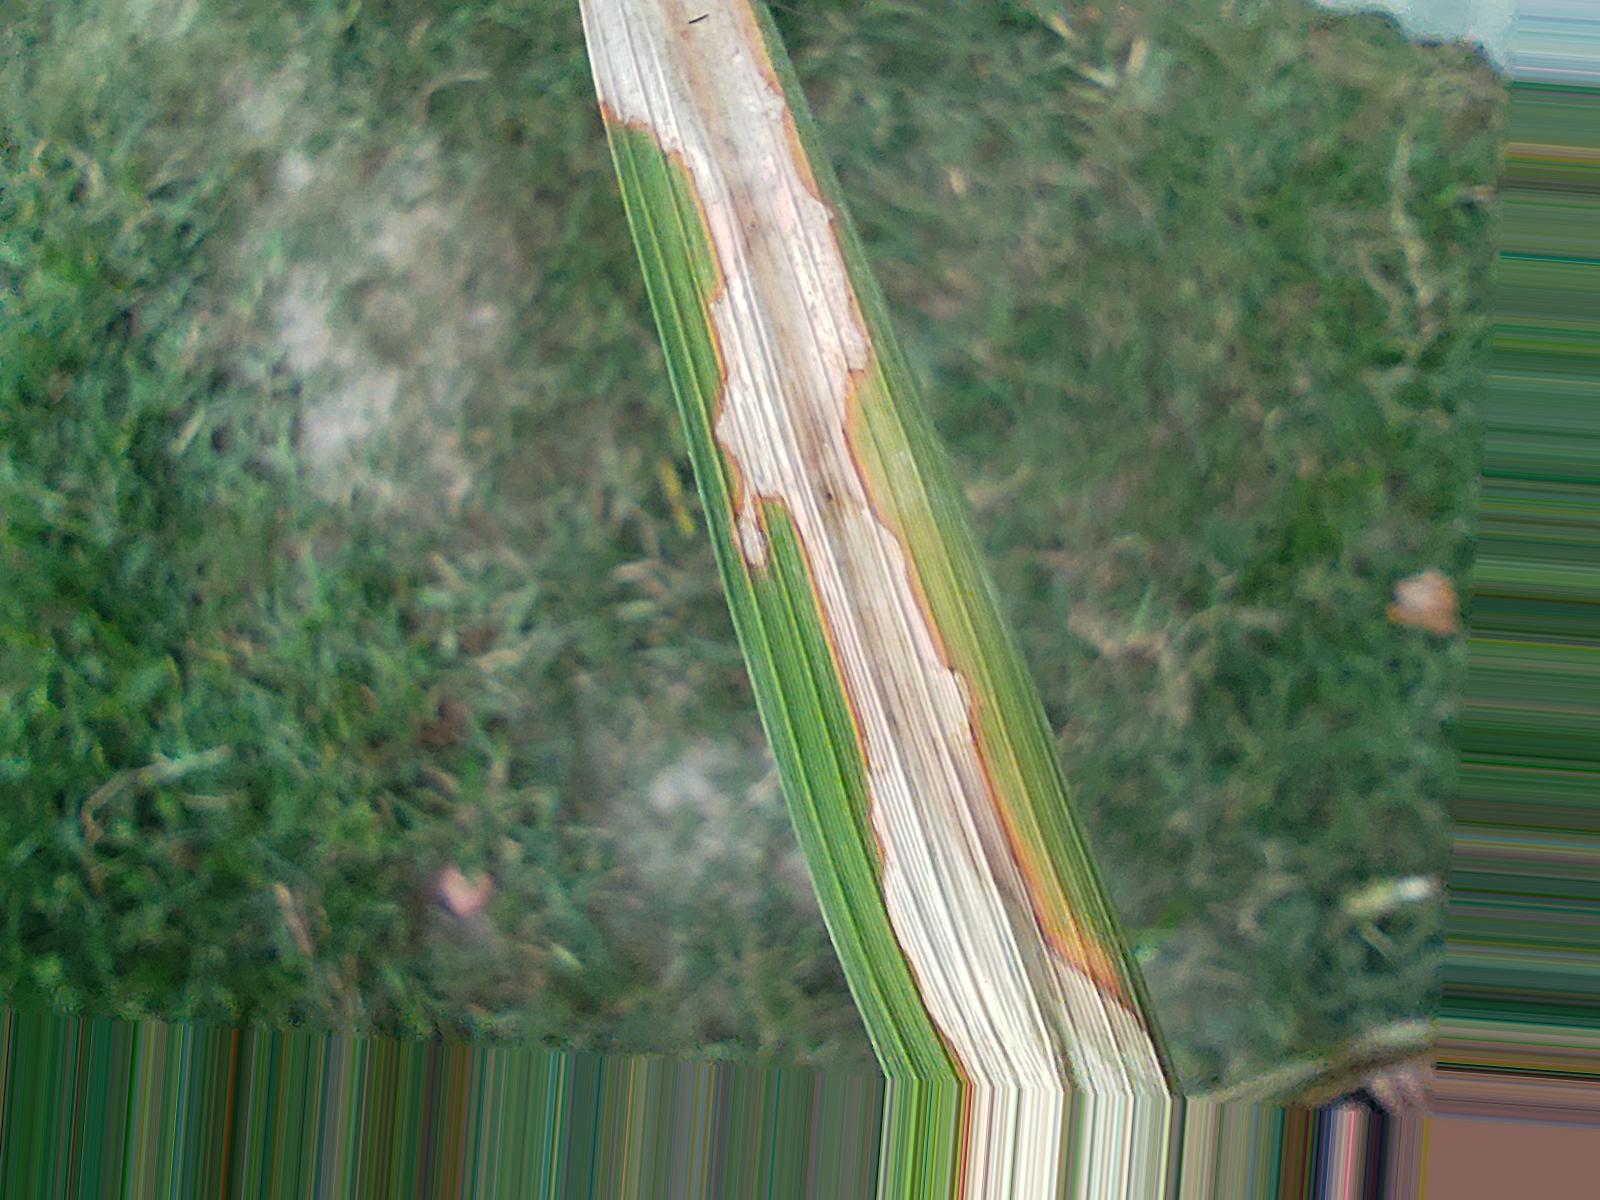
Nhãn: Bệnh Đốm Vằn ( Khô vằn ) ( Sheath Blight )